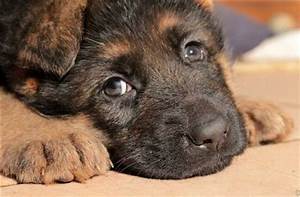
Label: cane